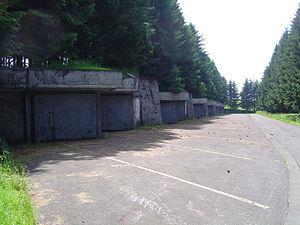
Les Forces aériennes suisses sont, avec les forces terrestres, l'une des deux branches des forces armées suisses.